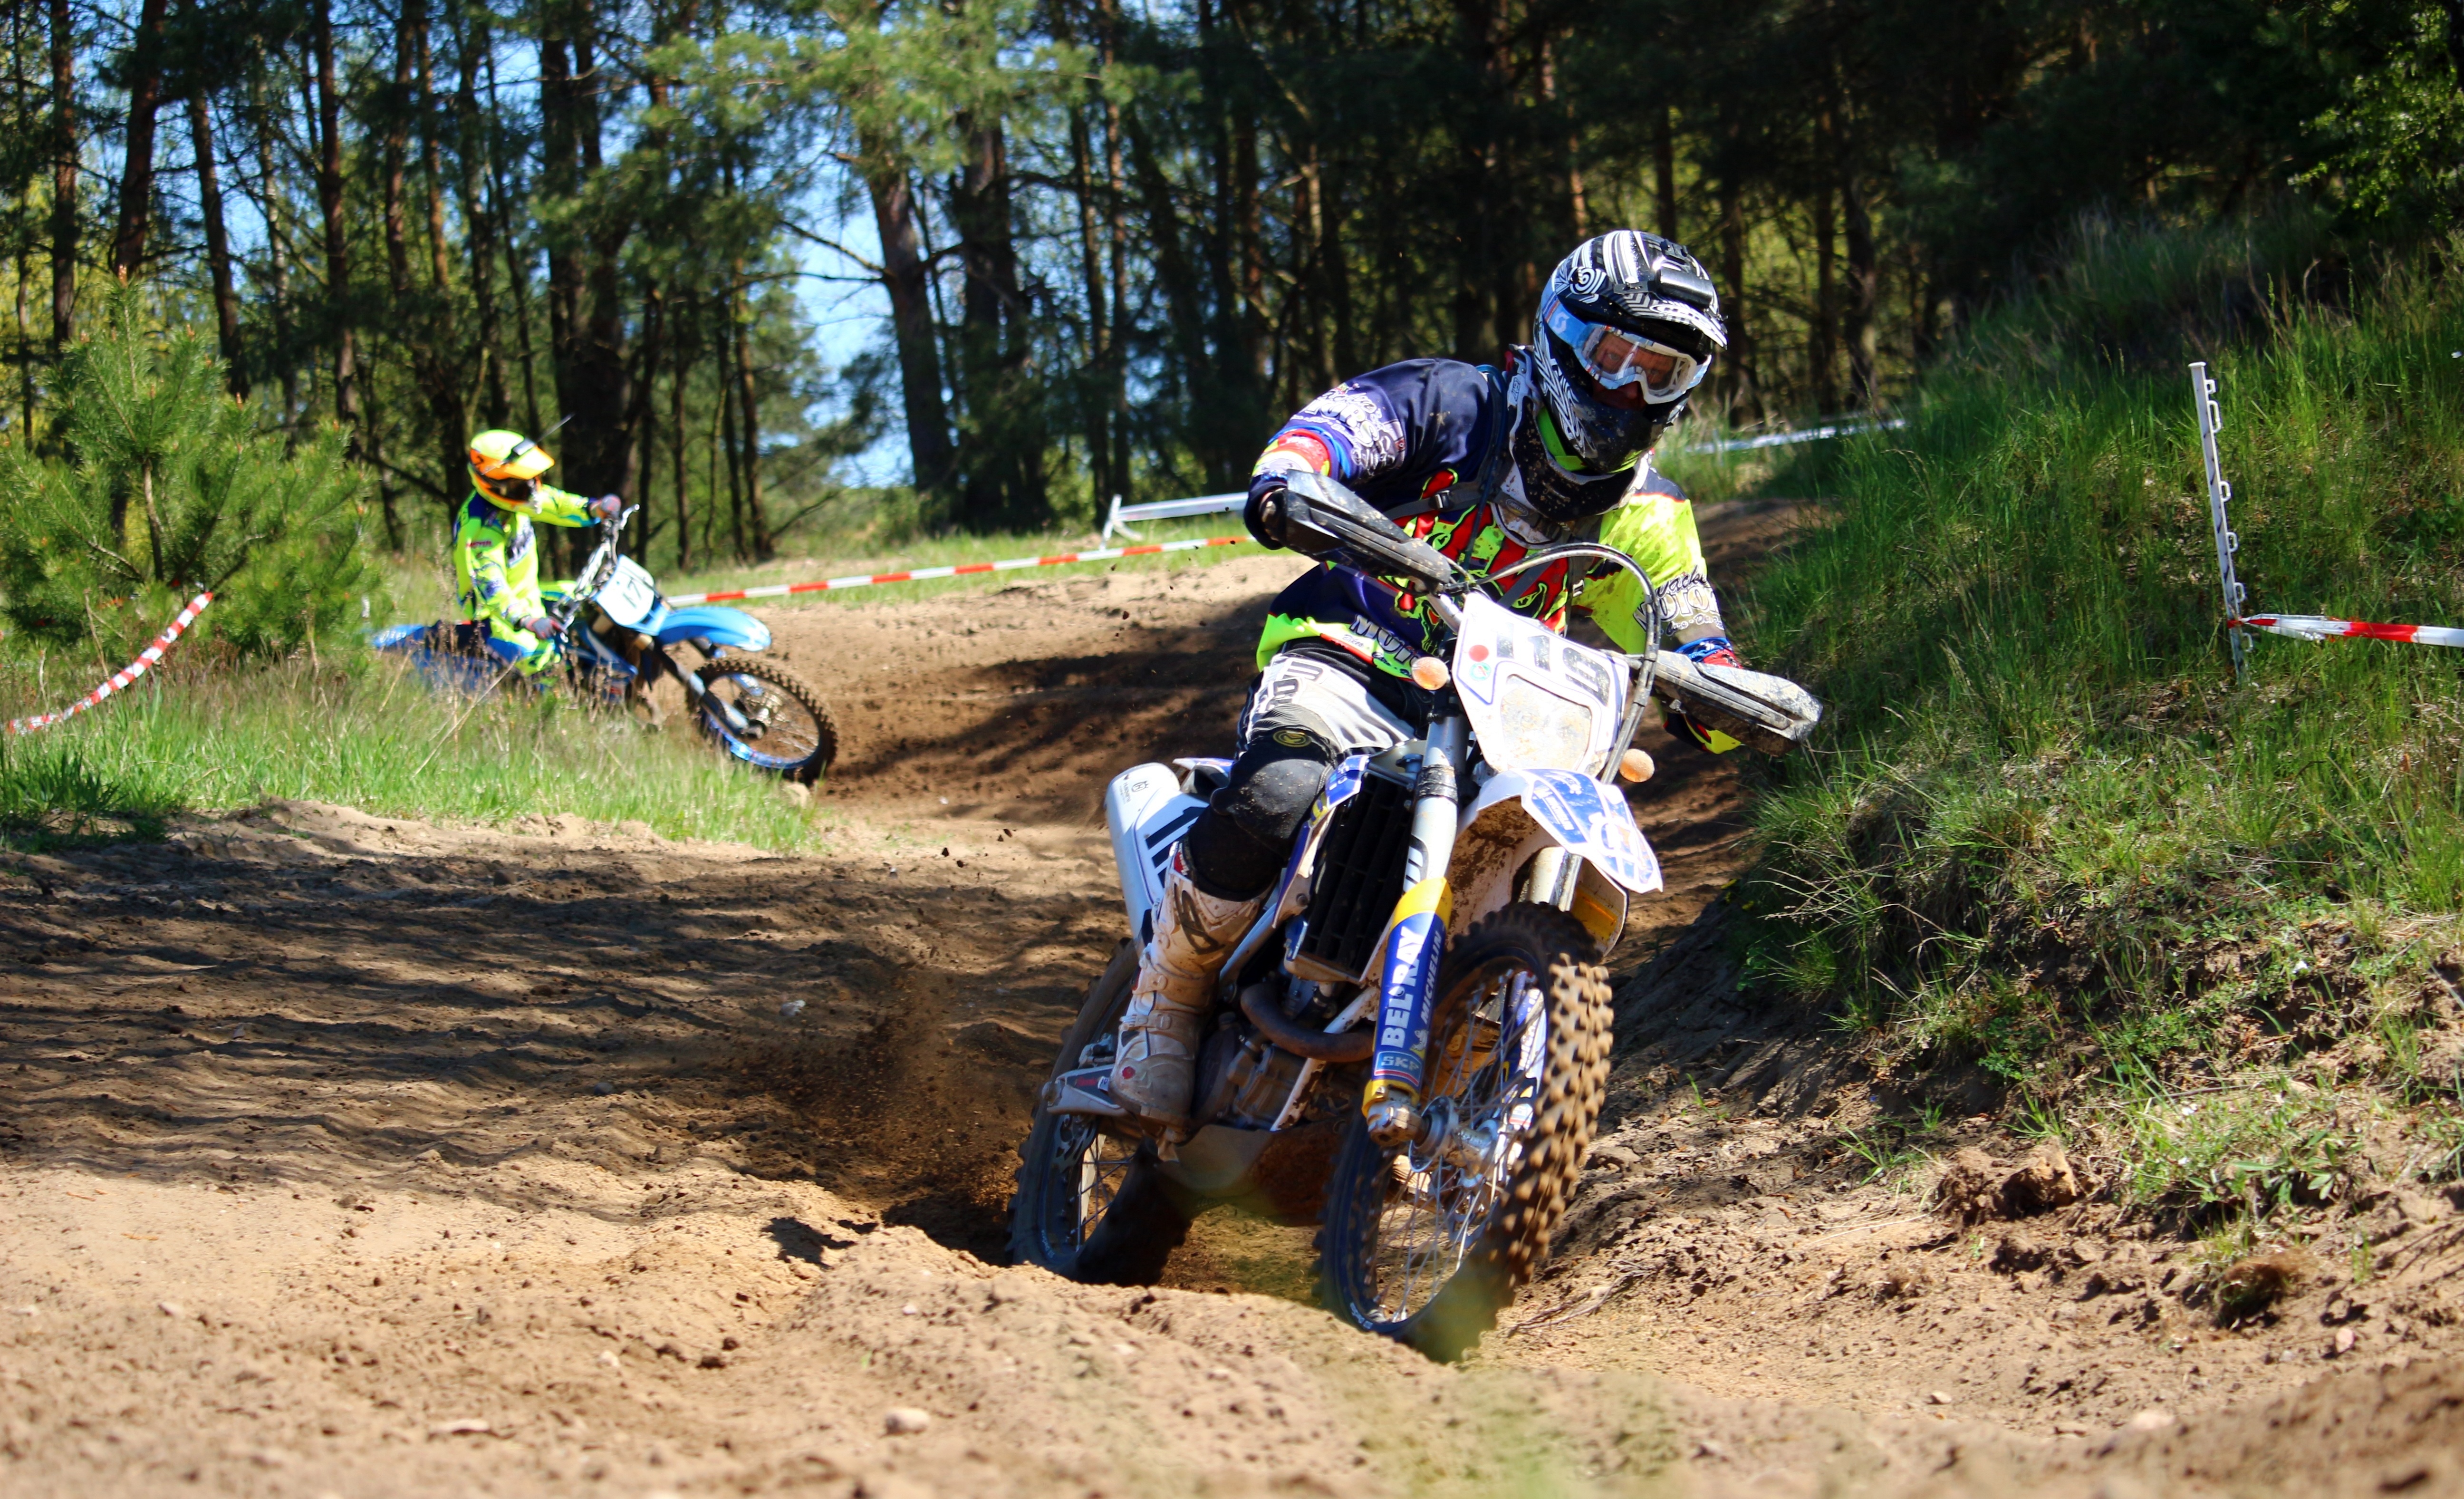
sand, motorcycle, motocross, soil, cross, extreme sport, race, sports, racing, motorsport, enduro, freestyle motocross, motocross ride, motorcycle sport, motorcycle racing, downhill mountain biking, off roading, endurocross, dirt track racing